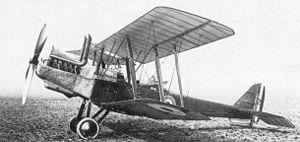
The Siddeley-Deasy Motor Car Company Limited fut un constructeur anglais d'automobiles, d'avions, de moteurs d'avions et de moteurs d'automobiles au début du XXᵉ siècle. Il était au centre de la formation, de la fusion et du rachat, des entreprises Armstrong Siddeley Motor et Armstrong Whitworth Aircraft. Il était basé à Coventry dans les Midlands de l'Ouest.